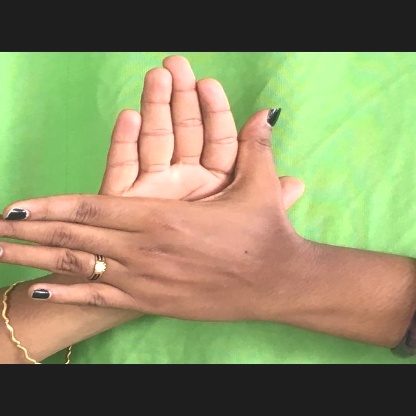
Mudra: Chakra